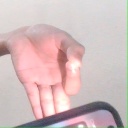
अक्षर: ज्ञ